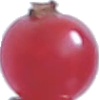
Label: Redcurrant 1